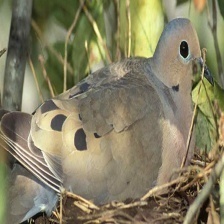
Species: MOURNING DOVE
Scientific name: ZENAIDA MACROURA